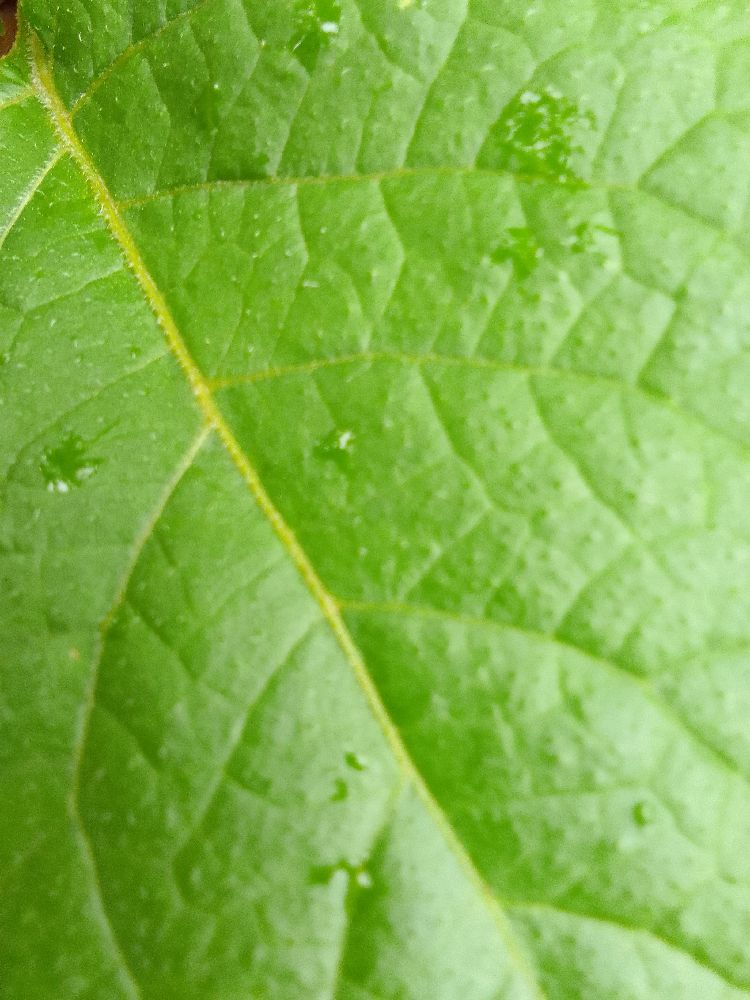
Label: Healthy